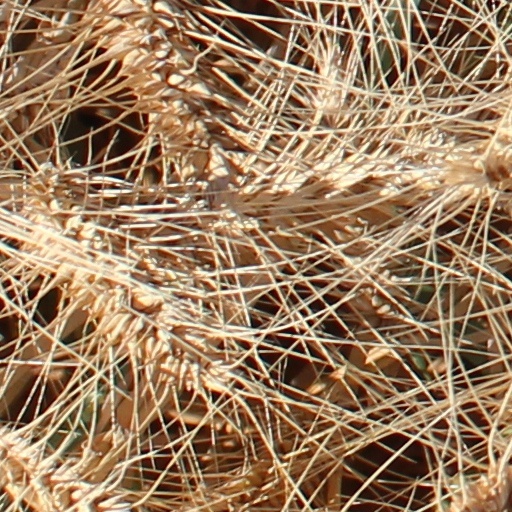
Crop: wheat